Superior vena cava syndrome

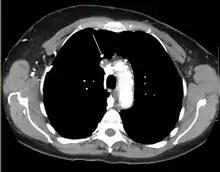
Thrombosis of the superior vena cava caused by an indwelling central venous catheter which caused superior vena cava syndrome

Over 80% of cases are caused by malignant tumors compressing the superior vena cava. Lung cancer, most commonly squamous cell carcinoma, comprises 75–80% of these cases and non-Hodgkin lymphoma, most commonly diffuse large B-cell lymphoma, comprises 10–15%. Rare malignant causes include Hodgkin's lymphoma, metastatic cancers, leukemia, leiomyosarcoma of the mediastinal vessels, and plasmocytoma. Syphilis and tuberculosis have also been known to cause superior vena cava syndrome. SVCS can be caused by invasion or compression by a pathological process or by a deep vein thrombosis in the vein itself, although this latter is less common (approximately 35% due to the use of intravascular devices).